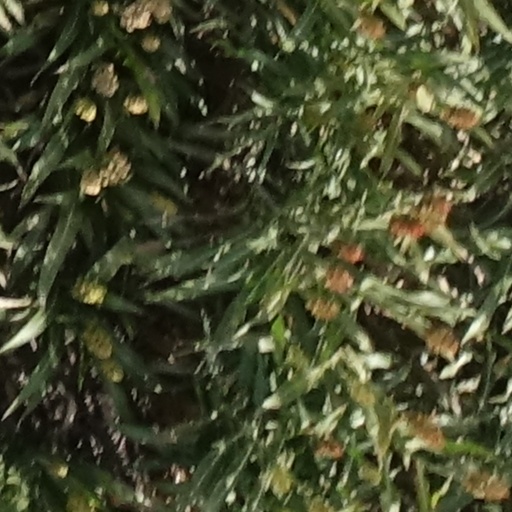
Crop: sorghum